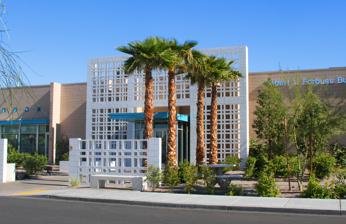
Building: Gay and Lesbian Community Center of Southern Nevada
Country: United States of America
Year built: 2013
Gay and Lesbian Community Center of Southern Nevada The Robert L. Forbuss Building Founded October 15, 1993 ( 1993-10-15 ) Focus Support and Social Groups, Health and Wellness Programs, Community Center, Arts & Culture, Cultural Competency, Advocacy Location 401 S. Maryland Pkwy., Las Vegas , Nevada Coordinates 36°09′43″N 115°08′05″W / 36.162013675669996°N 115.13469001535141°W / 36.162013675669996; -115.13469001535141 Website www .thecenterlv .org The Gay and Lesbian Community Center of Southern Nevada , known to most simply as The Center, is a nonprofit organization located in Las Vegas , Nevada , that has served the local lesbian , gay , bisexual , transgender and queer community since 1993. The splendid building and the land on which it sits were  accomplished following a very generous bequest by Las Vegas educator and businessman Robert L. Forbuss.  The idea and scope of the project was suggested to Forbuss by his two closest friends, Las Vegas physicians Jerry L. Cade and Dennis M. Causey. In 2013, The Center moved into the new Robert L. Forbuss Building in Downtown Las Vegas and began also serving the low to moderate income residents of the area. Programs and services are generally free to the public. The Center is a member of Centerlink, the national membership organization for LGBT centers. Programs and Services The Center's staff leads several groups that meet weekly: ACT III (Aging Communities Together) — for seniors 50 and up Identi-T* — for transgender and gender non-conforming individuals QVolution — for youth ages 13 to 24 Vegas Mpowerment Project — for gay , bisexual and transgender men 18 to 35 ELLE — for lesbian and bisexual women 18 to 30 The F Word — a group to discuss feminism Numerous peer-led groups also meet at The Center, including: Alcoholics Anonymous , Marijuana Anonymous , Narcotics Anonymous , Sex Addicts Anonymous Gay Men's Forum The L Group Many services are offered free of charge to the public: David Bohnett CyberCenter David Parks LGBTQ Lending Library Free HIV and syphilis testing for Nevada residents Free vaccinations for Nevada residents Information and referrals to other local organizations and services Noteworthy Happenings At a pro-marriage equality rally at The Center's previous location in 2008, comedian Wanda Sykes gave a speech and came out as being in a same-sex relationship, one month after marrying her partner, Alex Niedbalski. Nevada State Senator Kelvin Atkinson proposed to his partner, Woody, at a rally held at The Center on Tuesday, October 7, 2014, celebrating the 9th U.S. Circuit Court of Appeals' decision to overturn Nevada's prohibition on gay marriage. Following the legalization of same-sex marriage in Nevada but prior to the Supreme Court's ruling granting same-sex marriage in the United States , The Center hosted its first transgender wedding ceremony on March 21, 2015, between Jazmynne Young and Mark Matthews. Oregon bakers Aaron and Melissa Klein from Sweet Cakes by Melissa , a business fined for refusing service to a lesbian couple in 2013, mailed a cake to several LGBT organizations, including The Center, in August 2015 with a heart-shaped message on top saying "We really do love you". The cake was accompanied by a DVD of the film Audacity by Ray Comfort . Vandalism The center was vandalized twice in 2019: with an arson in June, and with a spray-painted slur in September. In response, the director of operations explained, "it energizes us to dig in deeper and really work hard to continue what we normally do. ... We want to be happy, joyous and free just like anyone else, but it requires we have to fight and work for it." See also LGBTQ portal List of LGBT community centers in the United States LGBT rights in Nevada Same-sex marriage in Nevada References